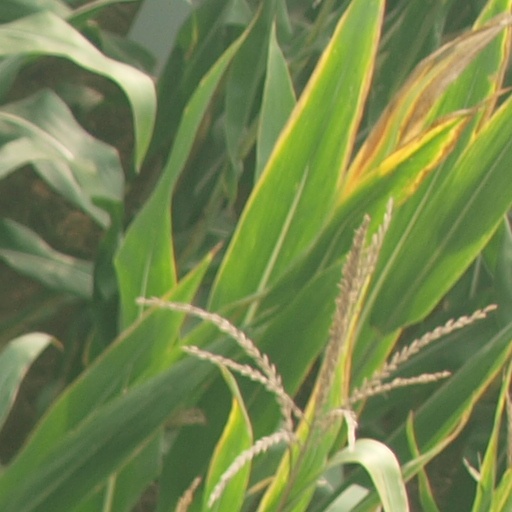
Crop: maize; corn